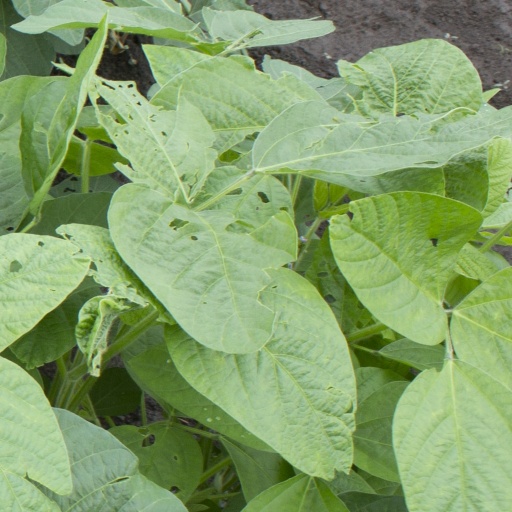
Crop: soybean